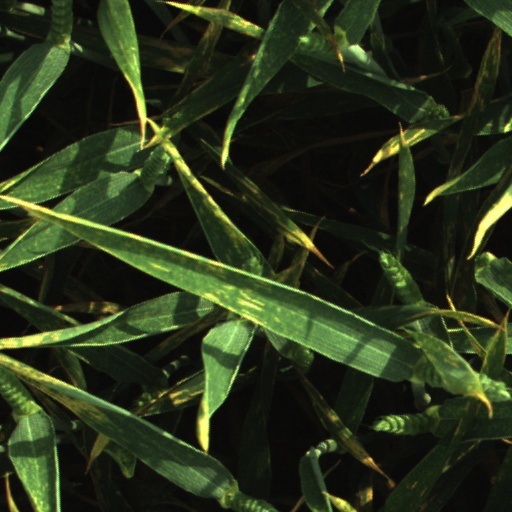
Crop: wheat